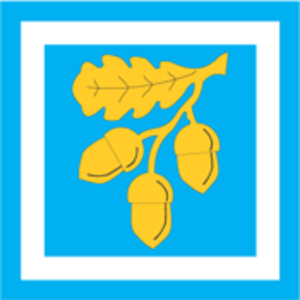
La Halinga de Koonga est une municipalité rurale d'Estonie située dans le Comté de Pärnu. Elle s'étend sur une superficie de 438 km² et a 1 044 habitants au 1ᵉʳ janvier 2012.